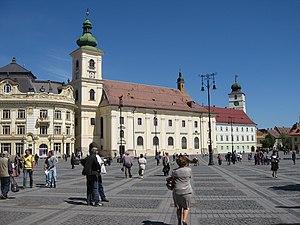
Bien que comme ailleurs dédiées à un saint, les églises de la Compagnie de Jésus dans les pays germanophones sont souvent simplement appelées église des Jésuites.